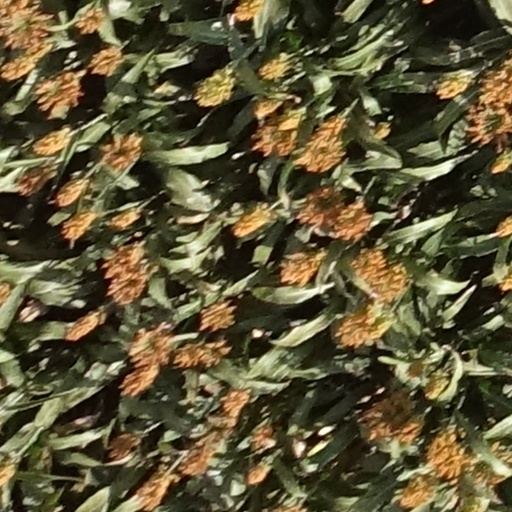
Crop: sorghum